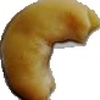
Label: caju_seed